Glendalough

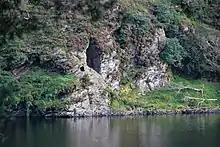
St. Kevin's Bed

Almost totally reconstructed from the original stones, based on a 1779 sketch made by Beranger, the Priests' House is a small Romanesque building, with a decorative arch at the east end. It gets its name from the practice of interring priests there in the 18th and 19th centuries. Its original purpose is unknown although it may have been used to house relics of St. Kevin.